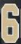
Number: 6